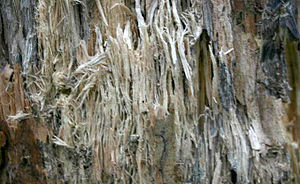
Hvidmuld
Hvidmuld er den rensede cellulosedel af veddet.
Hvidmuld er den rensede cellulosedel af veddet.
Hvidmuld kaldes det grålige, trævlede trøske, som opstår i træer, der er angrebet af svampe, der nedbryder lignin. Da ligninen er det brunt farvede stof i veddet, bliver kun den hvidgrå cellulose tilbage.